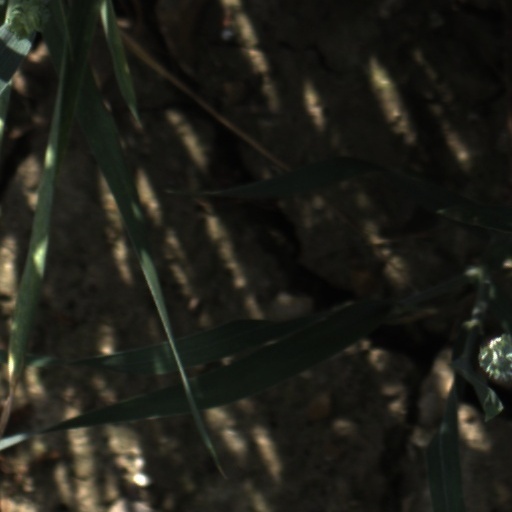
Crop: wheat